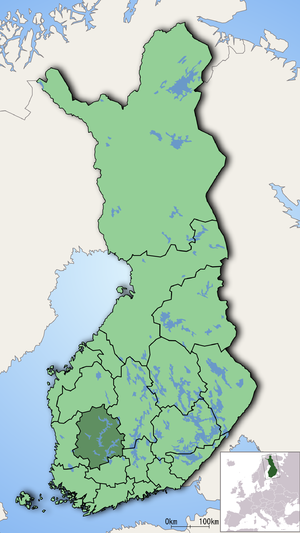
Le Pirkanmaa, région de Finlande, est subdivisée en 24 municipalités.